Deadlands

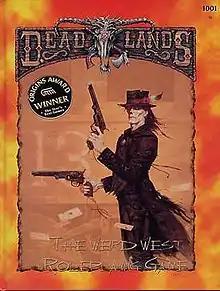
First edition cover art by Gerald Brom

Deadlands is a genre-mixing alternate history role-playing game which combines the Western and horror genres, with some steampunk elements. The original game was written by Shane Lacy Hensley and published by Pinnacle Entertainment Group in 1996.